The Spy in Black

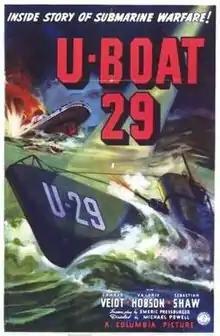
U.S. film poster

The Spy in Black (US: U-boat 29) is a 1939 British spy film, and the first collaboration between the British filmmakers Michael Powell and Emeric Pressburger. They were brought together by Alexander Korda to make the World War I spy thriller novel of the same title by Joseph Storer Clouston into a film. Powell and Pressburger eventually made over 20 films during the course of their partnership.